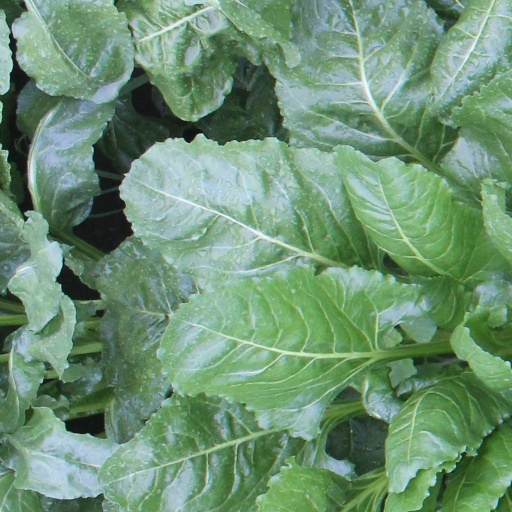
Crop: sugar beet